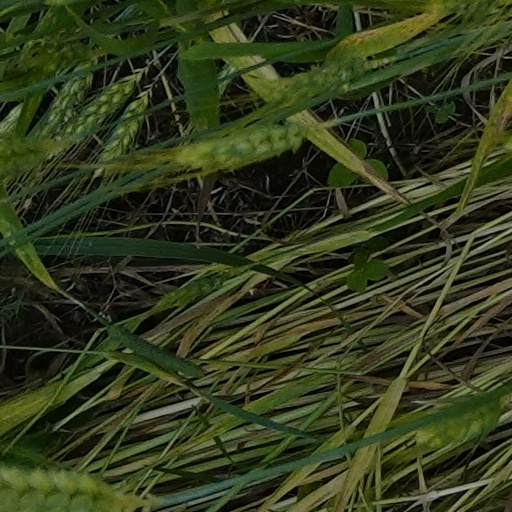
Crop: wheat